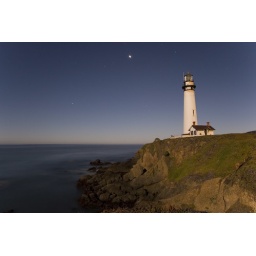
pigeon point lighthouse lit by the full moon (15182)